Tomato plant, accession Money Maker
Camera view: tilt-top (135 deg); turntable rotation: 300 degrees
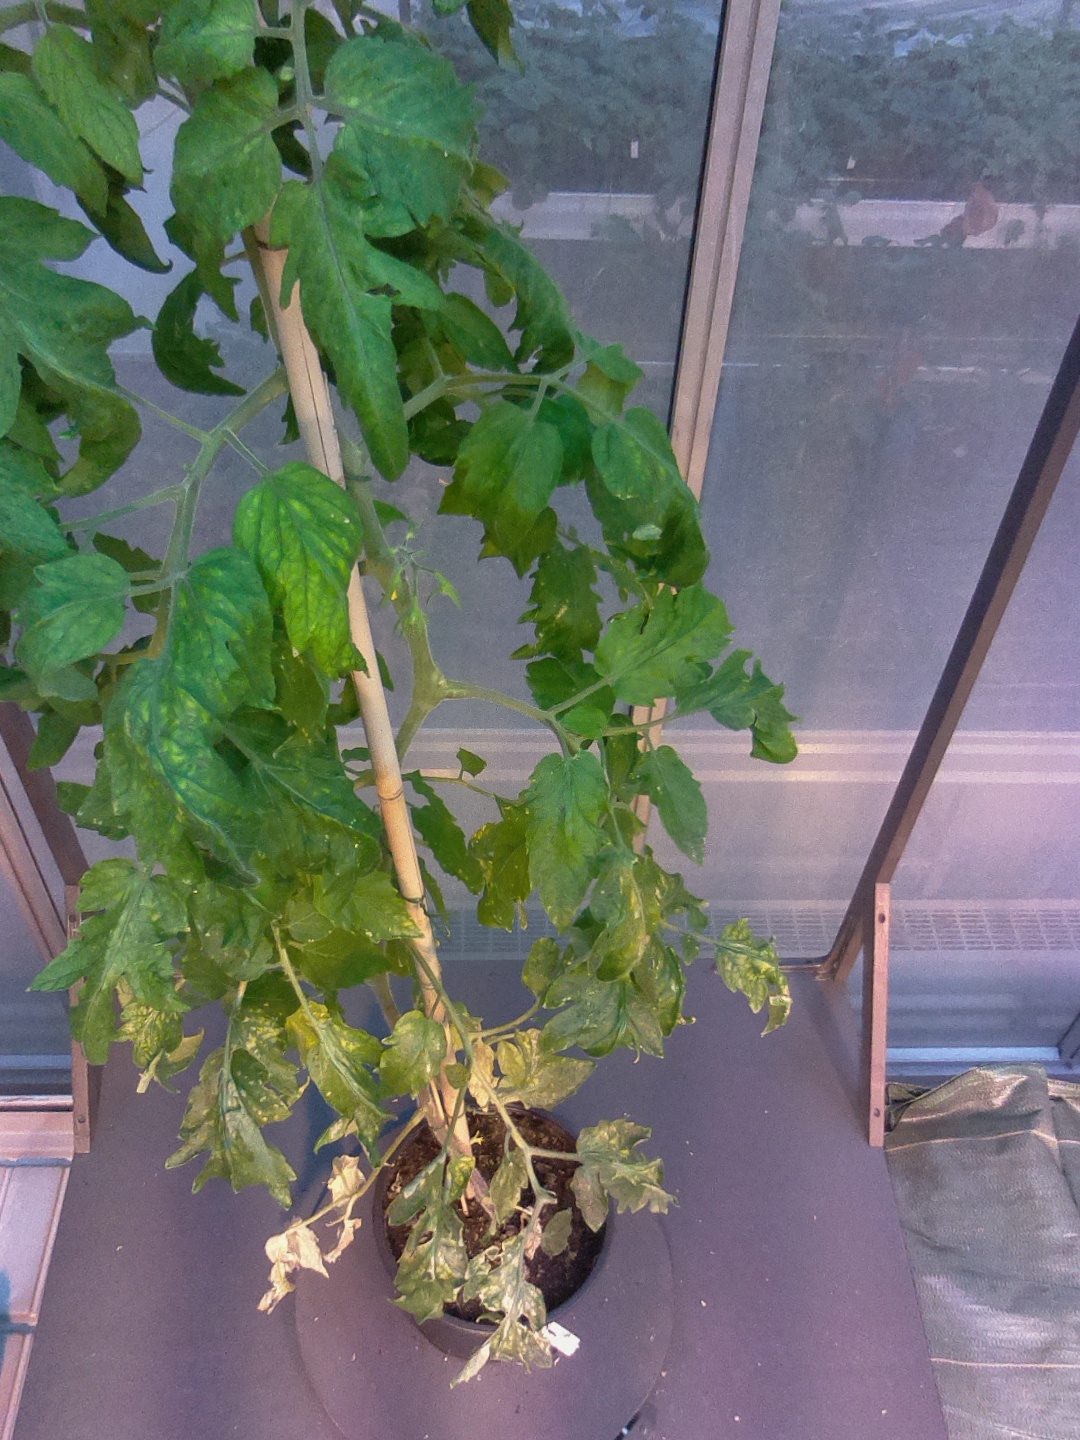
BBCH growth stage 70: Fruits at the main stem or branches visibles